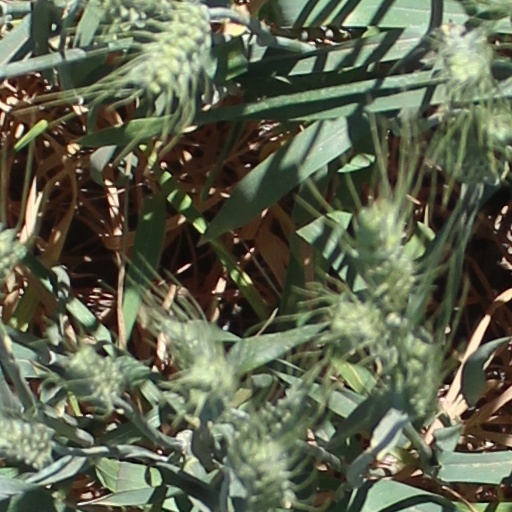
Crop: wheat